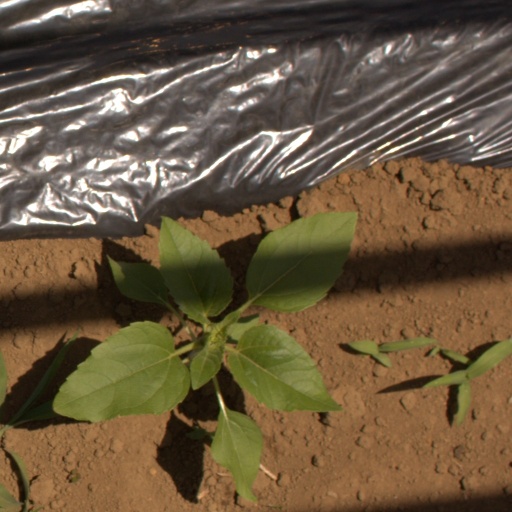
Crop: Jerusalem artichoke